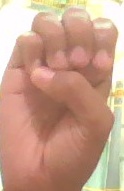
ASL sign: E